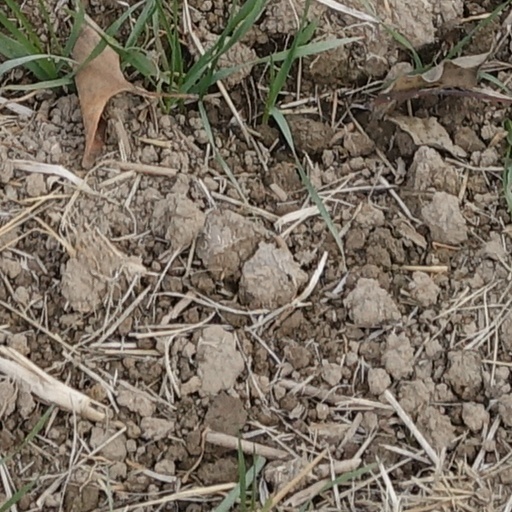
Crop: wheat